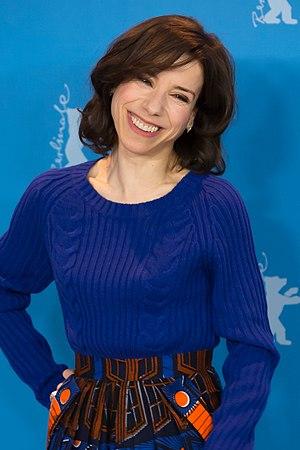
Sally Hawkins, [ˈsæli ˈhɔkɪns], née le 27 avril 1976 à Dulwich, dans le Grand Londres, en Angleterre, au, est une actrice britannique de théâtre, de radio, de télévision et de cinéma.